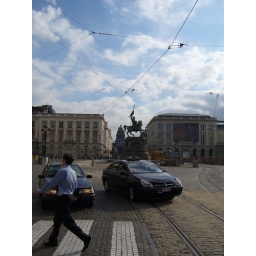
Here's some monument and some building (I think it's a court) in Brussels.